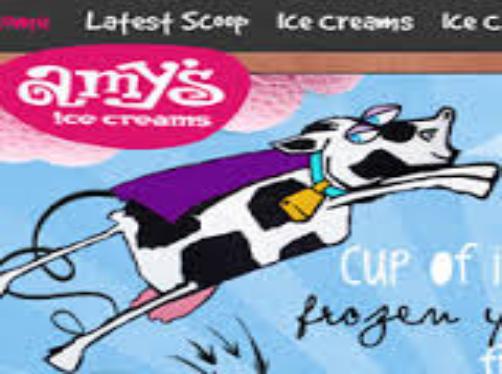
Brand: Amy's Ice Creams
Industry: Food